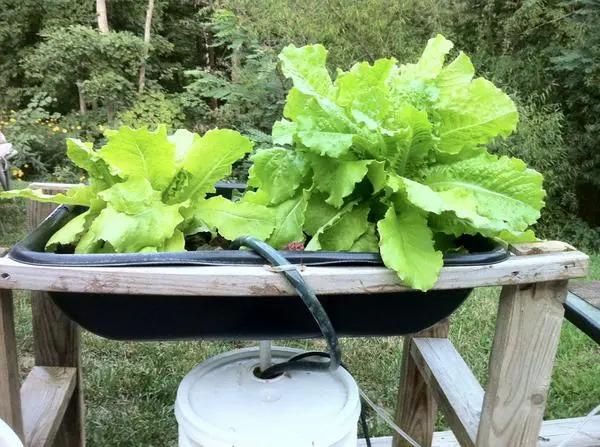
Mbogamboga zenye matawi yenye rangi ya kijani kibichi, zimestawi vizuri sana juu ya chombo maalum chenye rangi nyeusi kilichopandiwa mboga hizi. Huku chini kukiwa kuna ndoo inayopitishwa mipira ya maji. Huu ni mfano bora wa kilimo cha haidroponi kinachoiwezesha mimea kustawi bila udongo.